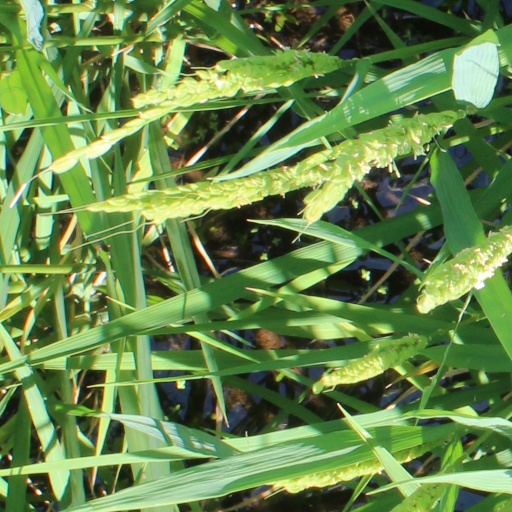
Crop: rice